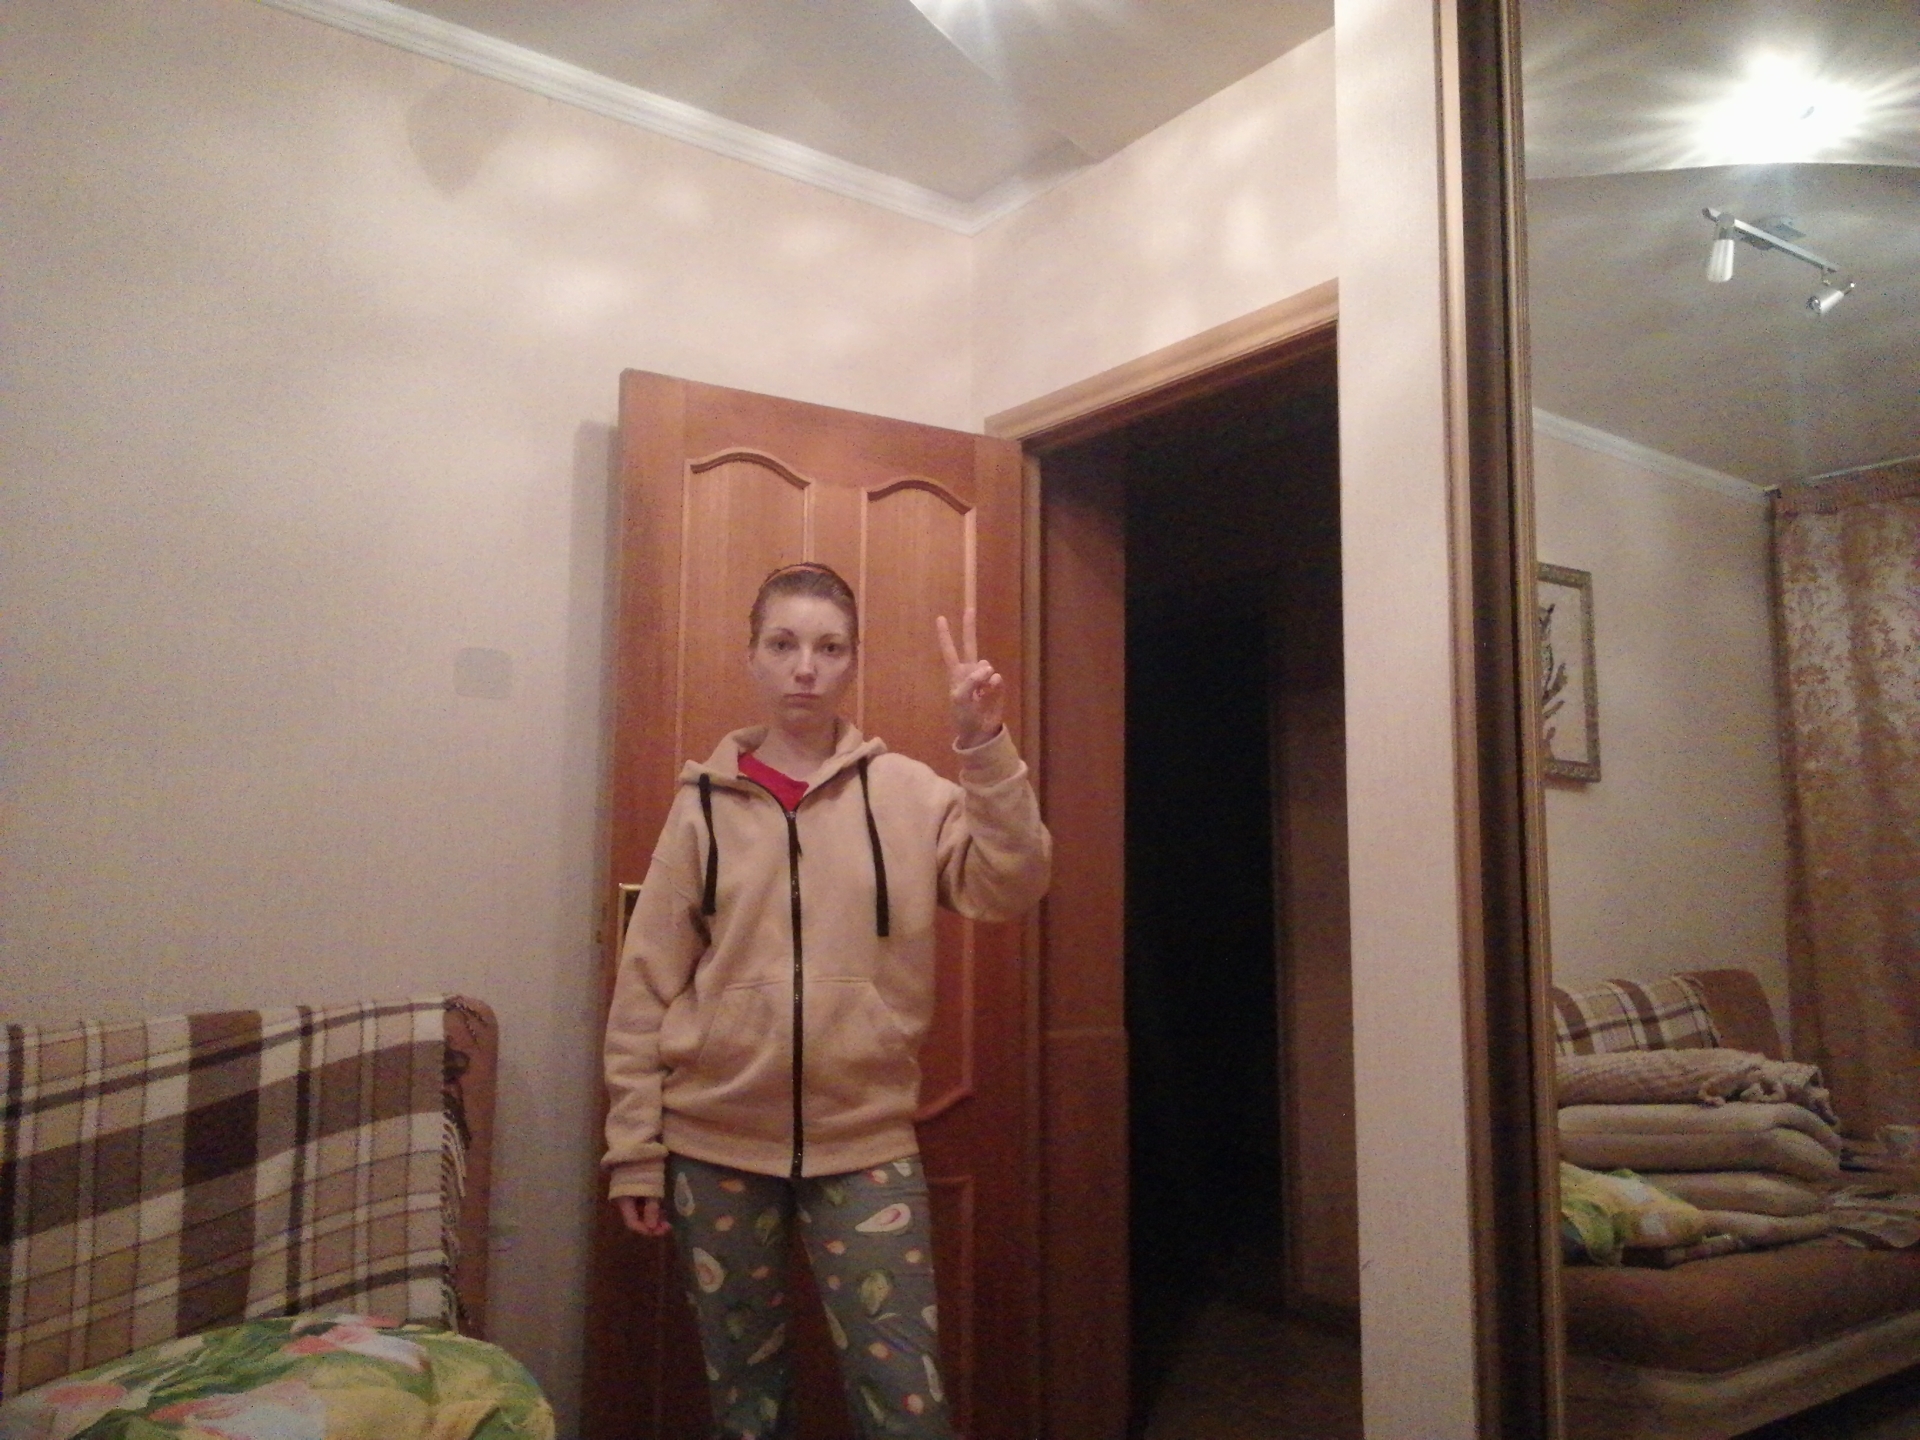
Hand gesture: peace